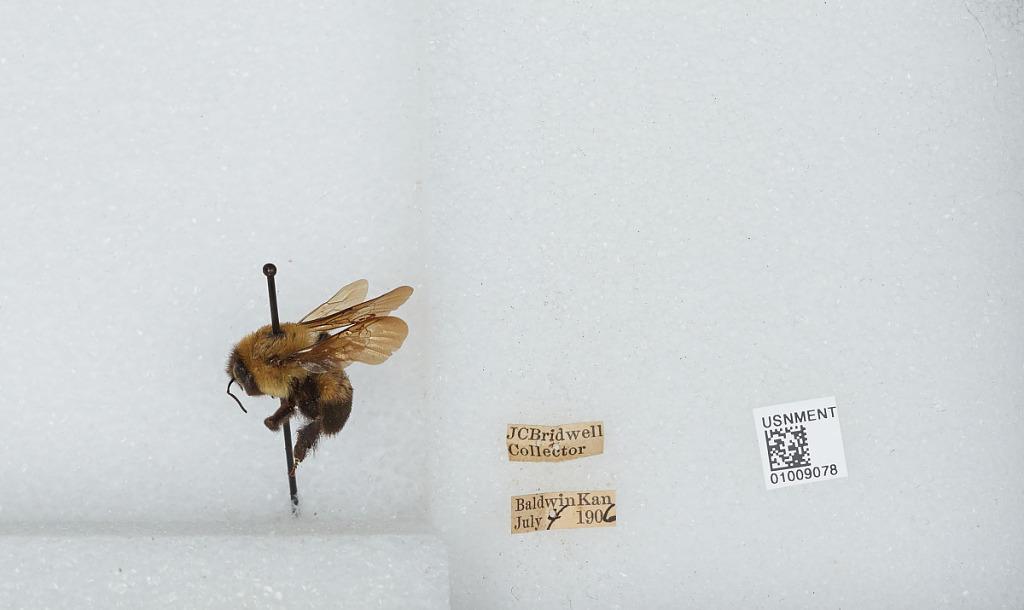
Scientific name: Bombus (Separatobombus) griseocollis (De Geer)
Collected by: J. Bridwell
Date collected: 1906-7-4
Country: United States
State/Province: Kansas
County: Douglas
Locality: Baldwin City
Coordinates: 38.7775, -95.1875